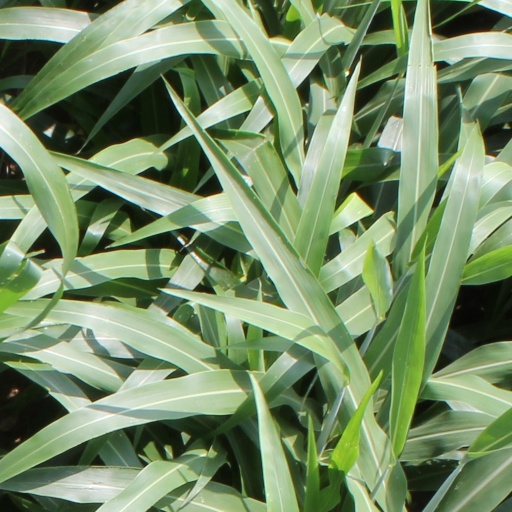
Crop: sorghum